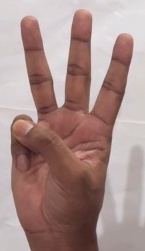
ASL sign: W